Question: Please indicate a possible affordance area of baseball bat that can be used for holding
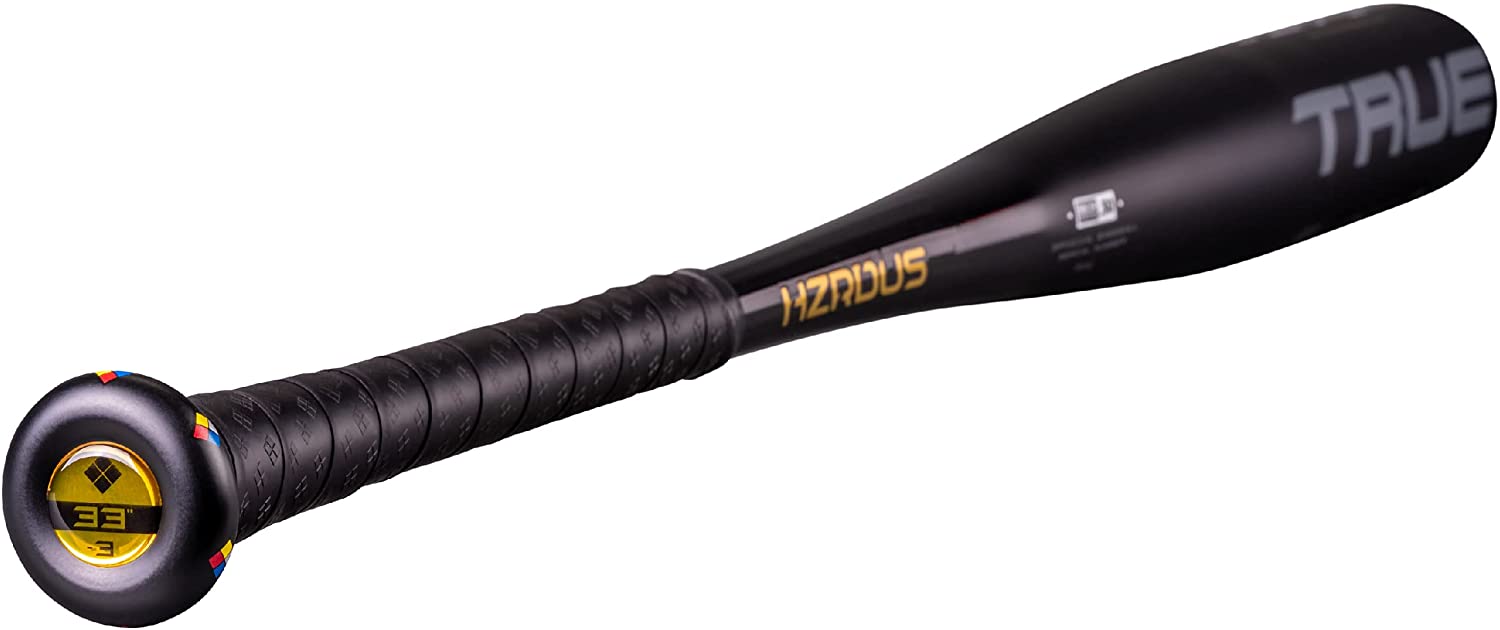
Answer: [2.358, 269.009, 740.566, 629.858]